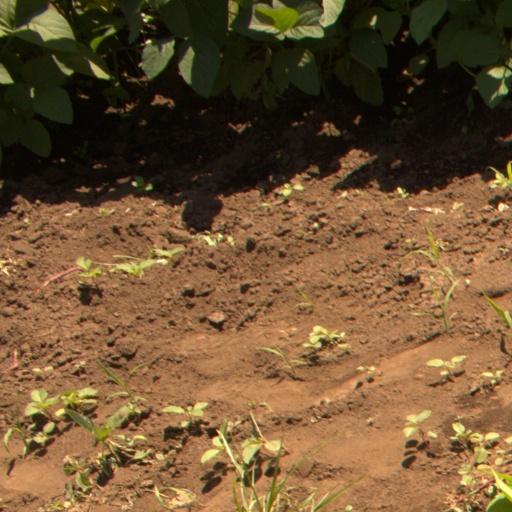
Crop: soybean